Lebanon Road tram stop

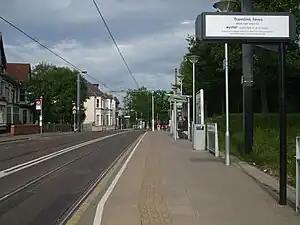
Lebanon Road tram stop; westbound platform looking east

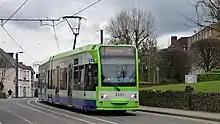
A route 3 tram leaving Lebanon Road, going west towards East Croydon

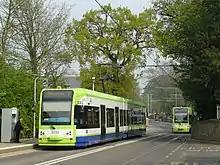
Trams passing in front of Lebanon Road stop

Lebanon Road tram stop is a light rail stop in the London Borough of Croydon in the southern suburbs of London. It serves the residential area along Addiscombe Road to the east of the centre of the town of Croydon. The stop is named after Lebanon Road, a cross-street in the vicinity of the stop.